Torreya taxifolia

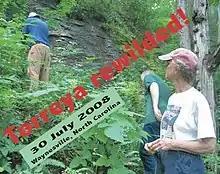
"Torreya taxifolia" was rewilded into forest habitat in North Carolina by Torreya Guardians, July 2008.

Assisted migration, also known as assisted colonization or managed relocation, became a controversial topic in both conservation biology and forestry soon after the name was coined, albeit informally, by Brian Keel in 2002 and 2004. In his graduate work, Keel proposed that an orchid endemic to coastal South Carolina be translocated poleward as a response to climate change.